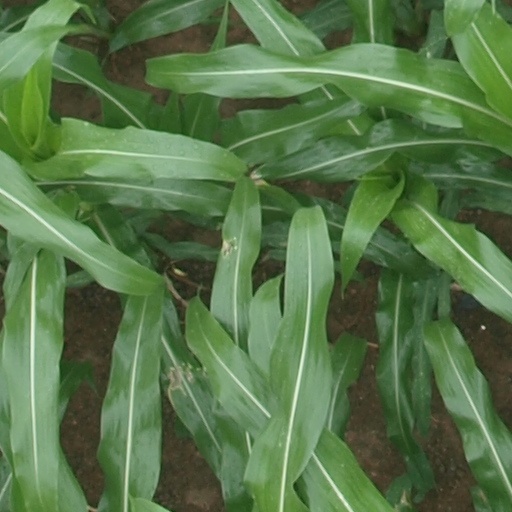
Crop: maize; corn